Horse and Rider (wax sculpture)

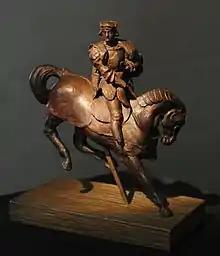
2012 bronze casting of "Horse and Rider"

In 1987 art collector Richard A. Lewis acquired the 1985 latex mold. Beginning in 2012, Lewis and a team of experts "pulled" a wax from the latex mold and, using the lost wax process, cast the "Horse and Rider" sculpture in bronze.